Mills Gardner

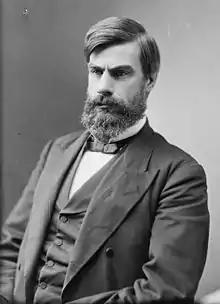

Mills Gardner (January 30, 1830 – February 20, 1910) was an attorney, politician and member of the United States House of Representatives from Ohio from 1877 to 1879.